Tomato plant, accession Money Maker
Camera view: bottom (45 deg); turntable rotation: 60 degrees
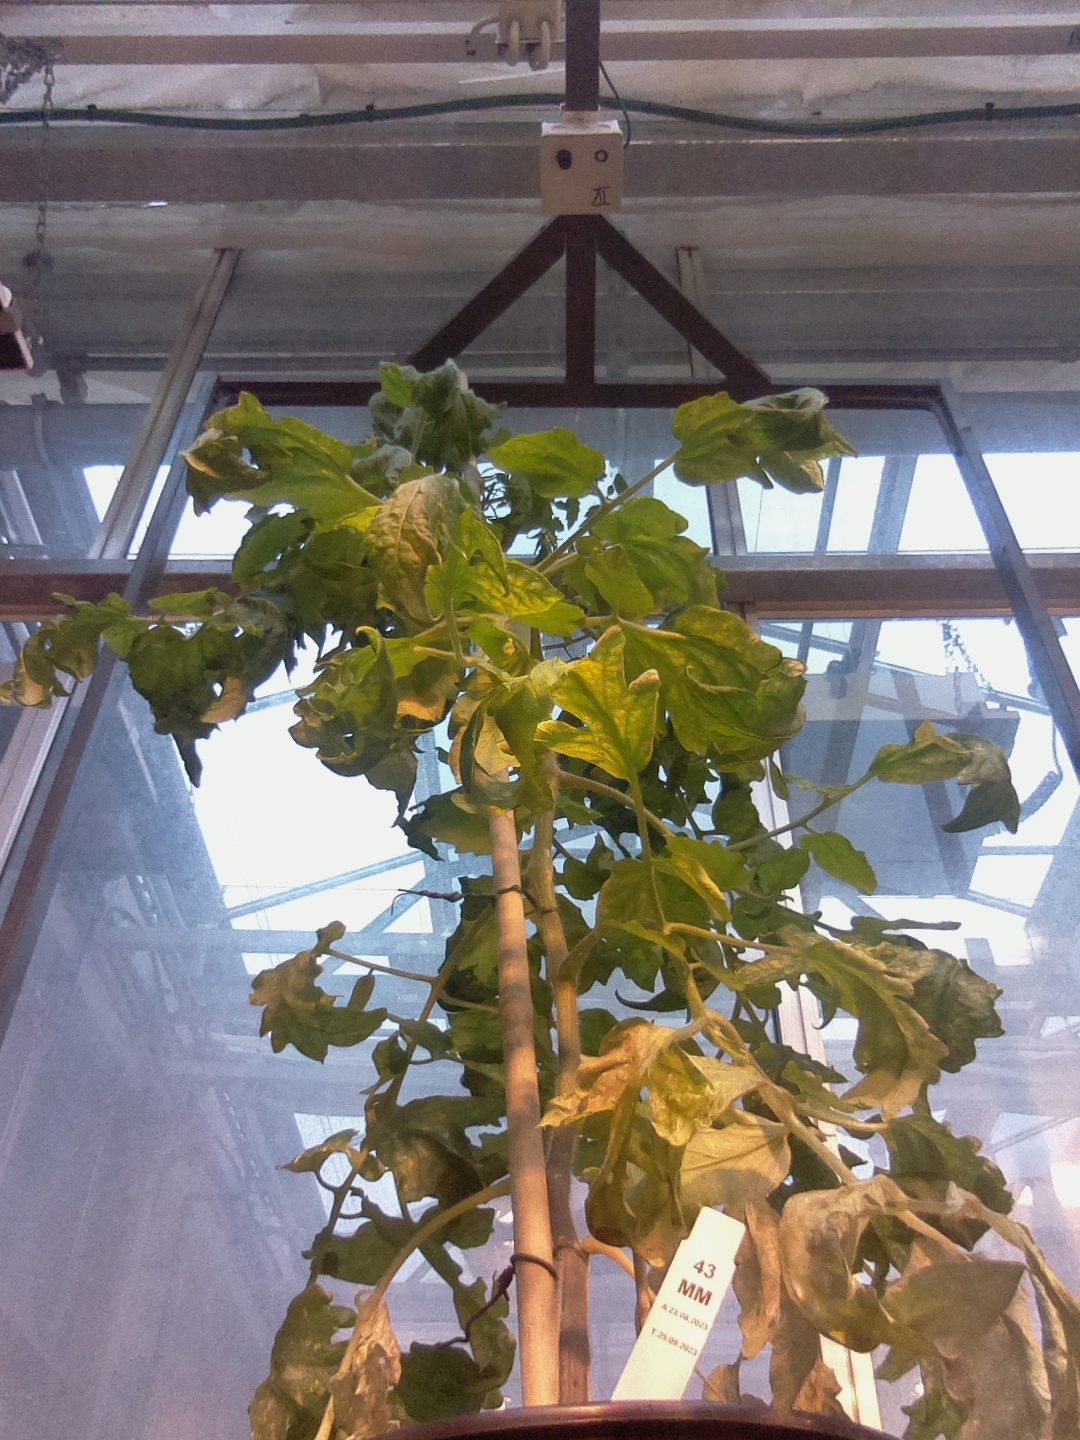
BBCH growth stage 70: Fruits at the main stem or branches visibles